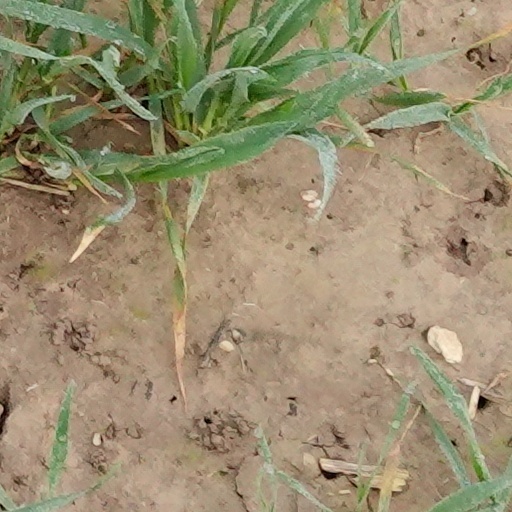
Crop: wheat